Louth Museum

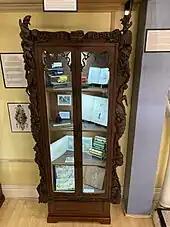
The carved bookcase 'Punch's Library' displayed in Louth Museum

The museum holds the largest collection of carvings and paintings by the noted sculptor and carver Thomas Wilkinson Wallis (1821-1903), who for much of his life lived nearby on Gospelgate. This collection is of national importance.